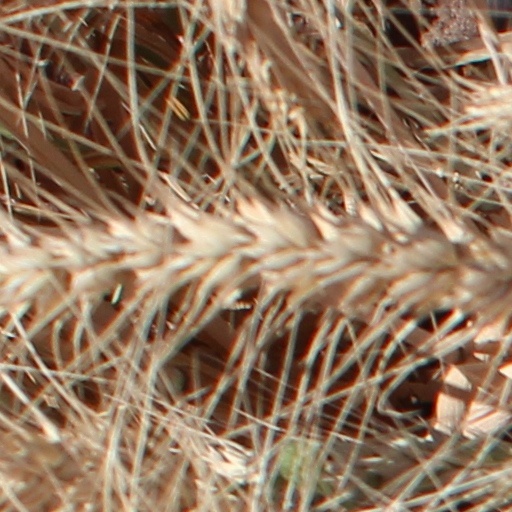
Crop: wheat